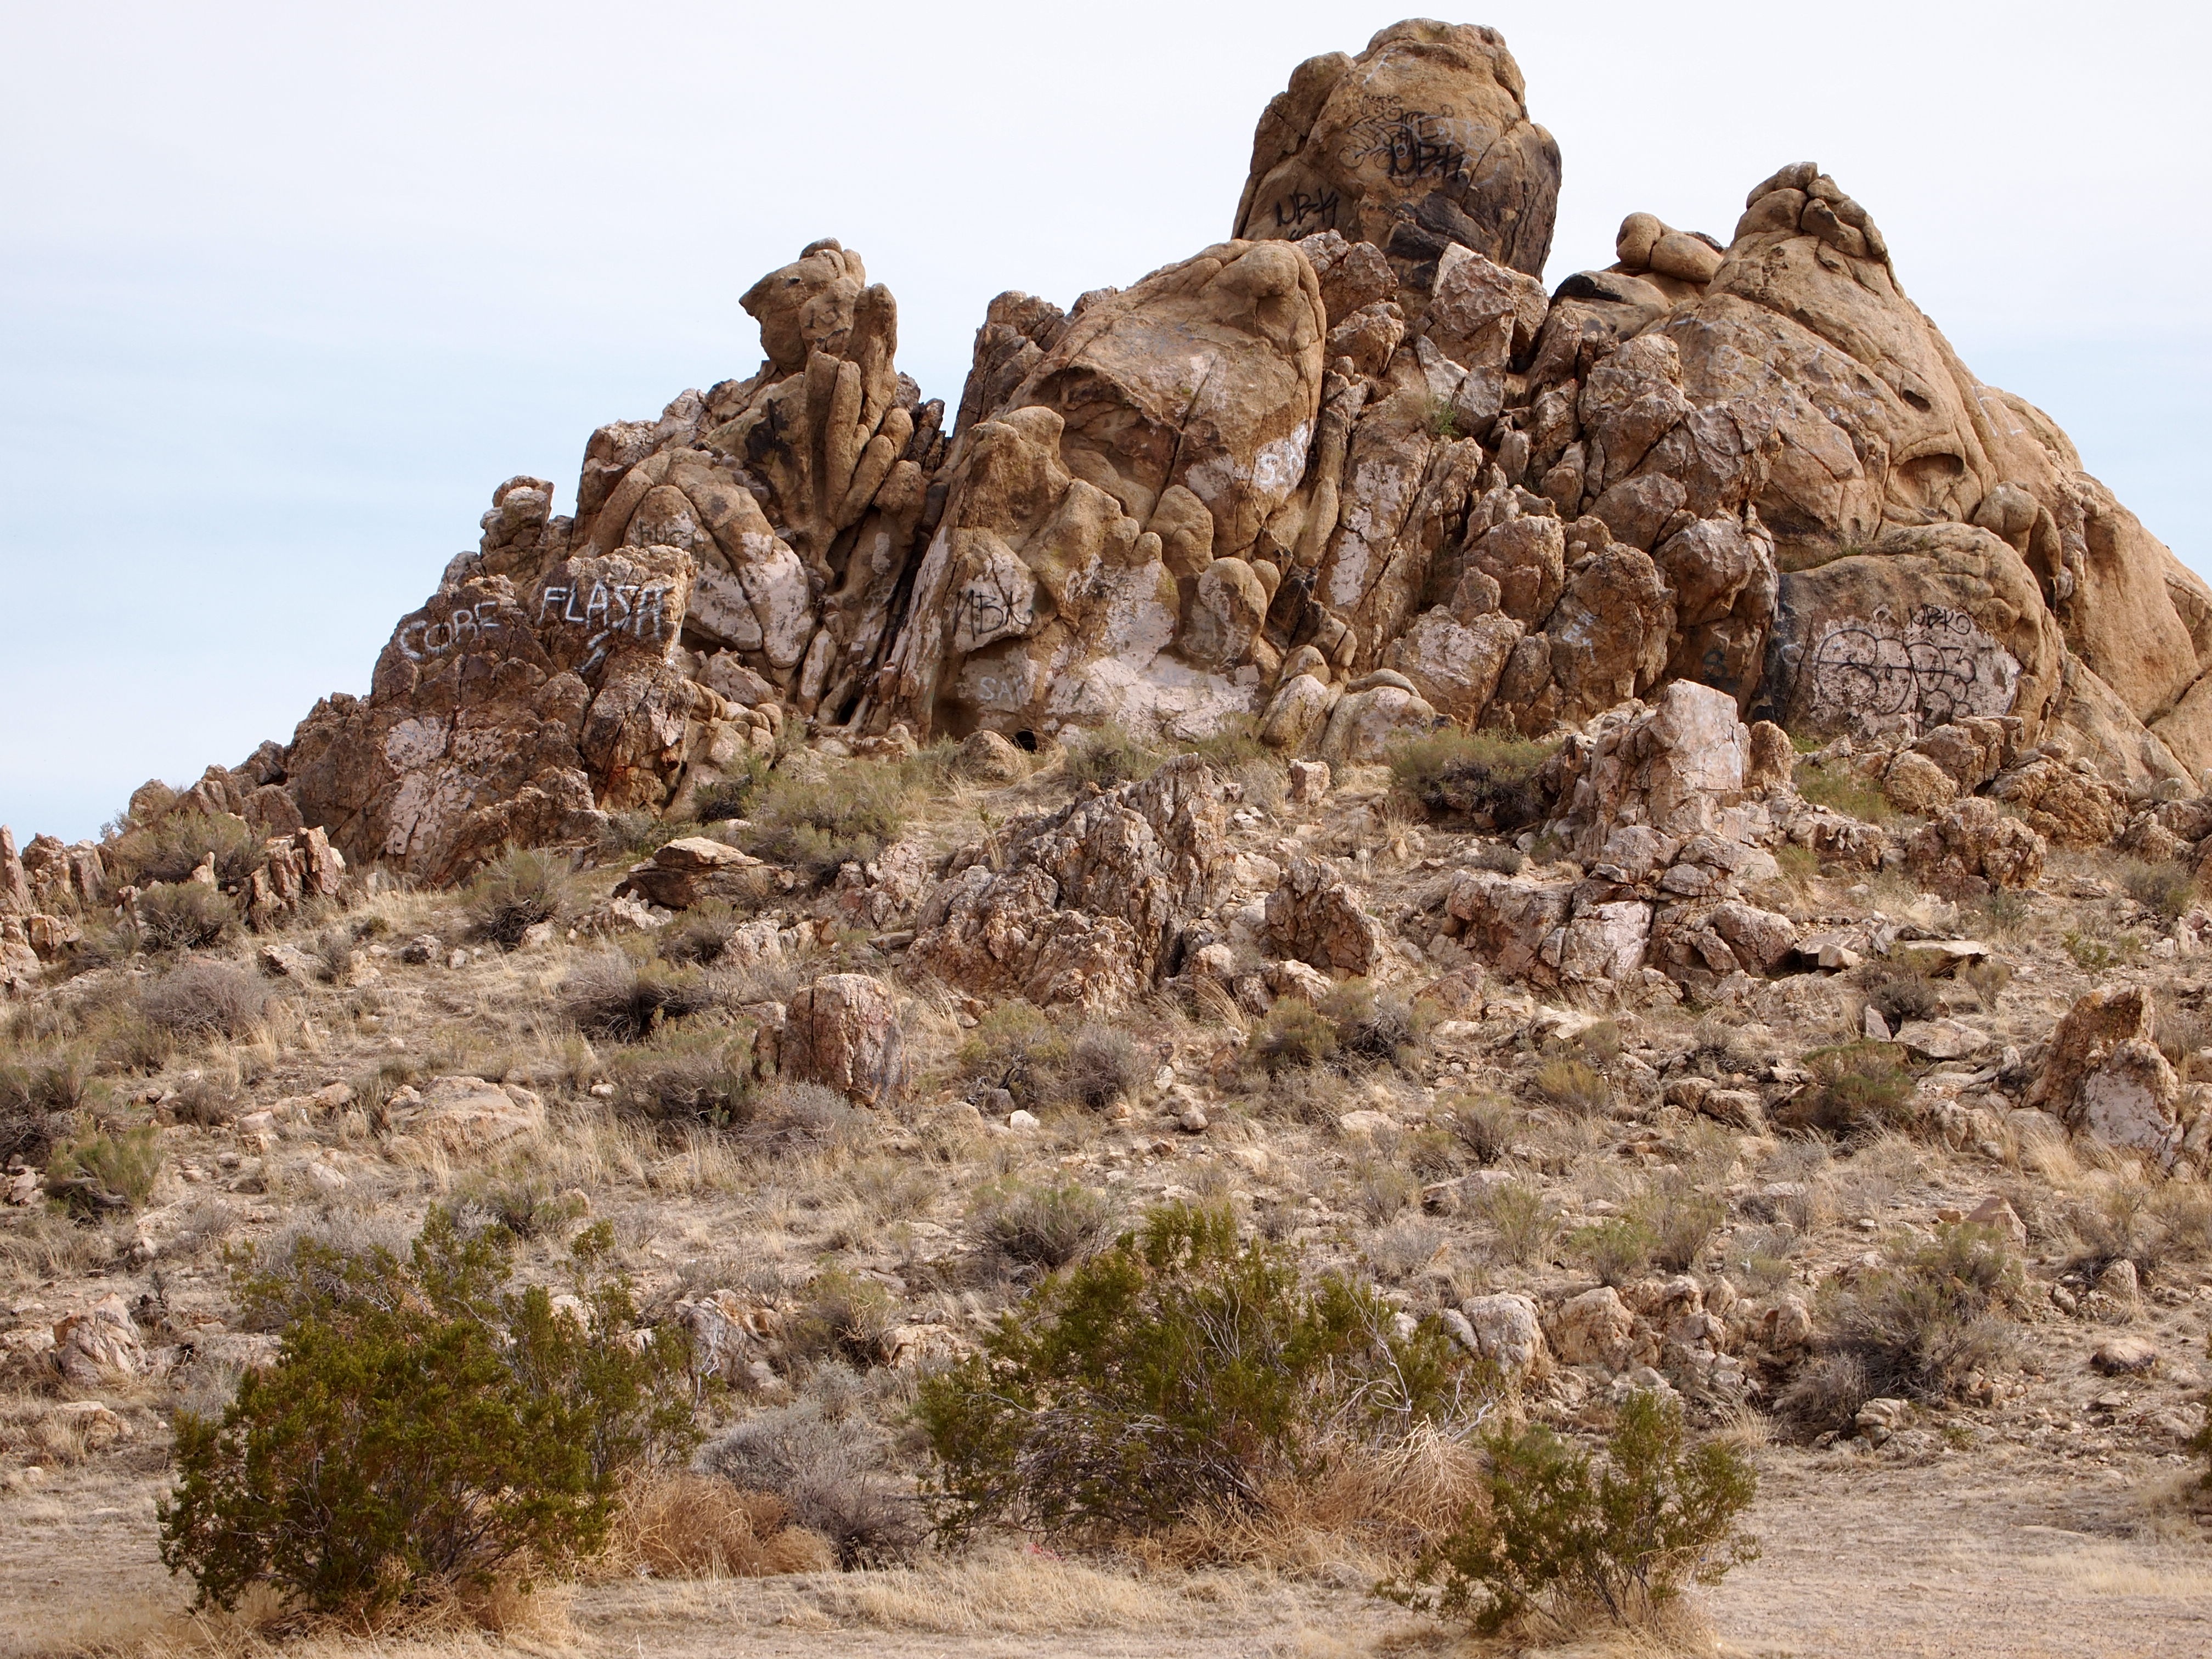
landscape, outdoor, rock, wilderness, mountain, countryside, stone, formation, terrain, material, rocks, geology, badlands, boulder, plateau, wadi, butte, ancient history, natural environment